Blue Diamonds (aerobatic team)

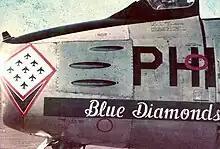
The Blue Diamonds "Sabre" emblem on an F-86F

The prop-driven P-51 Mustangs were gradually phased out and the Filipino pilots transitioned in the first T-33 jet trainers flown in from Japan. This temporarily halted the public exhibition of the Blue Diamond as the modernization of the Air Force took place.